Institution Saint-Louis de Gonzague

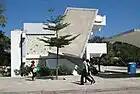
Damaged school after 2010 earthquake

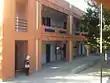
Post earthquake, 2013

On 12 January, Port-au-Prince was hit by an earthquake. Saint-Louis Gonzague buildings suffered severe damages. The location in the city center of Port-au-Prince was completely destroyed. The Third Cycle building was severely damaged, and deemed not suited for reconstruction. The Secondary school building had minor damages comparatively but was not suitable for hosting students. The school was the site of shelter of more than 10,000 persons for more than 6 months.